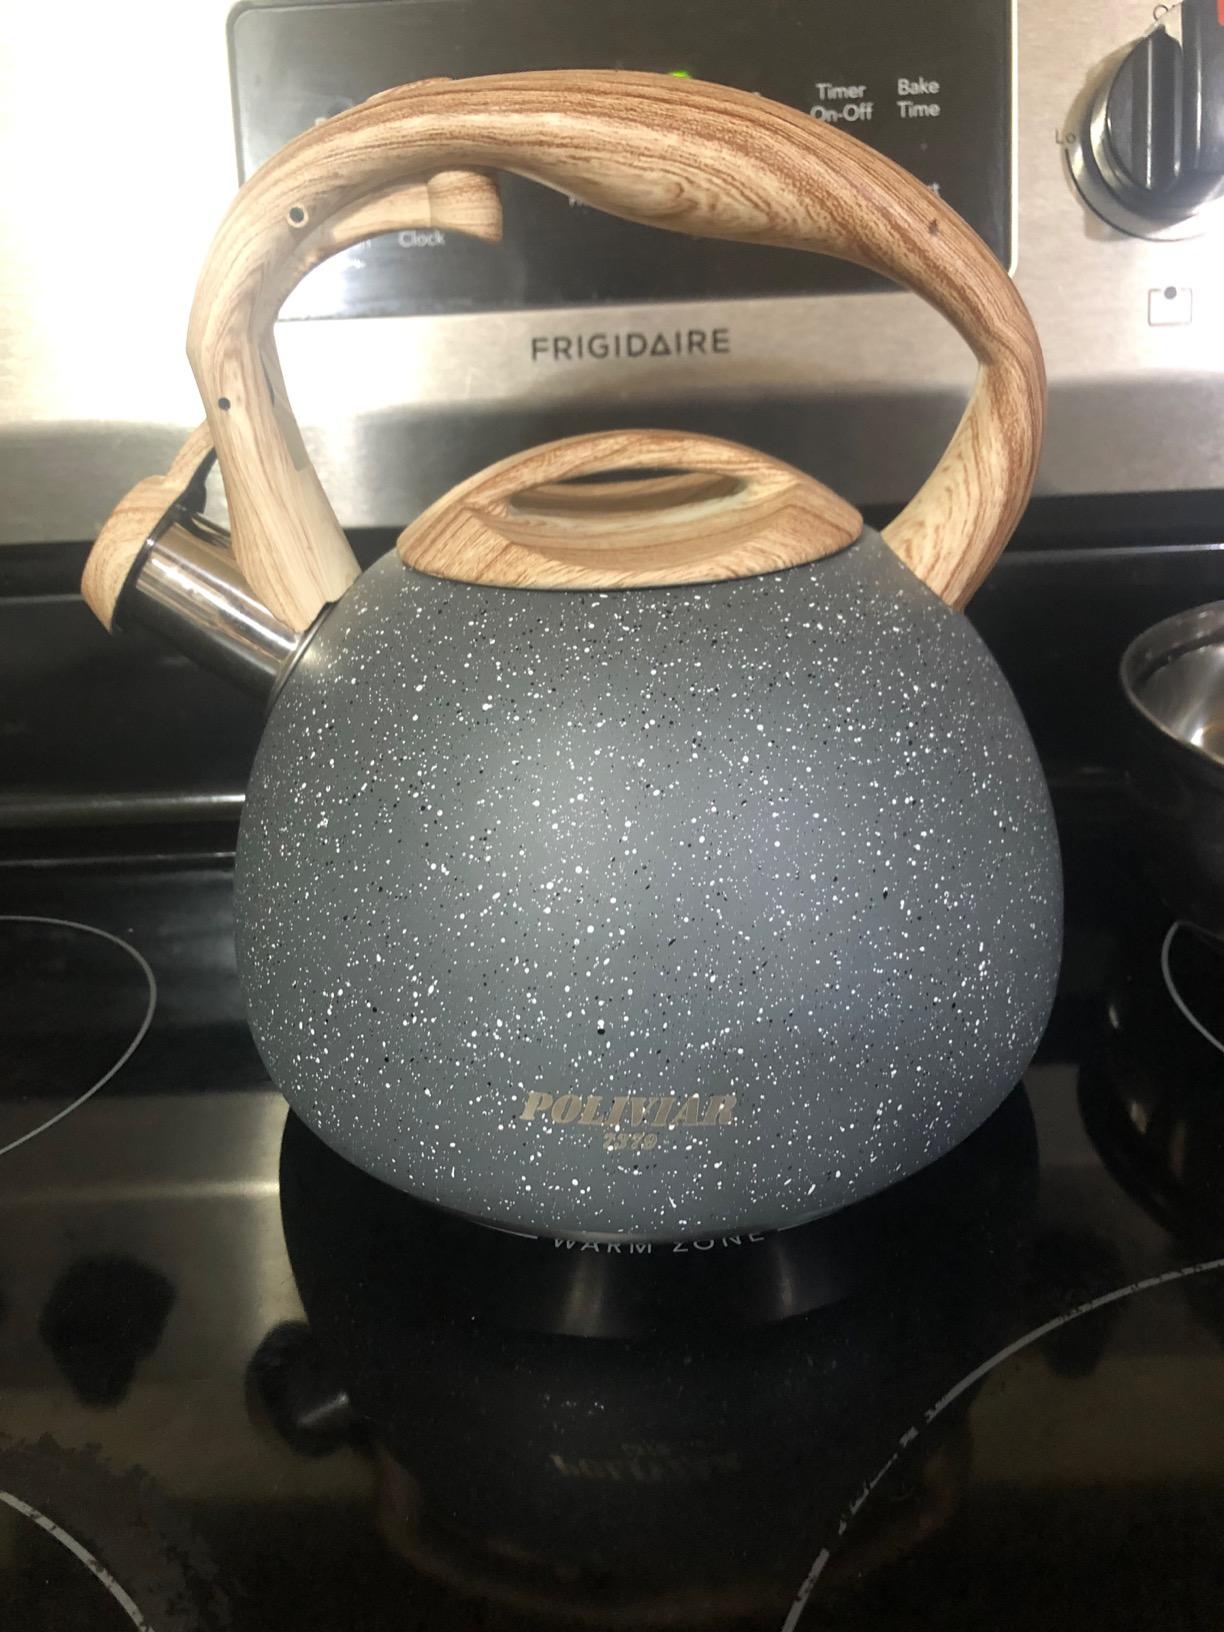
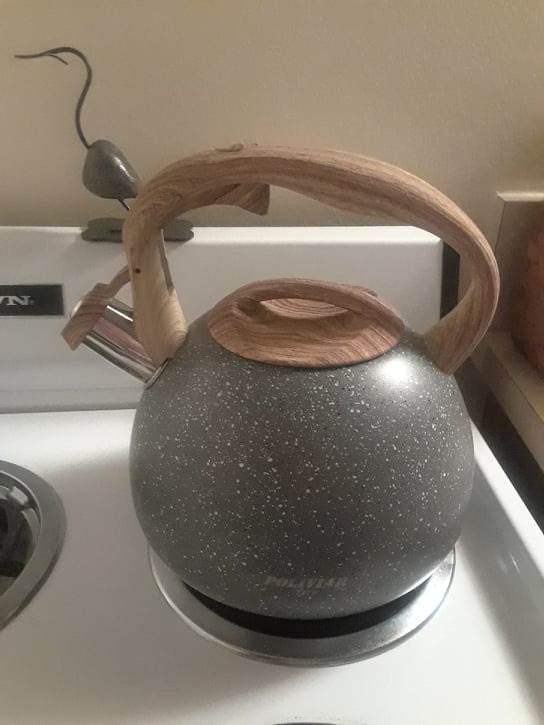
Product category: items_kettle
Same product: yes